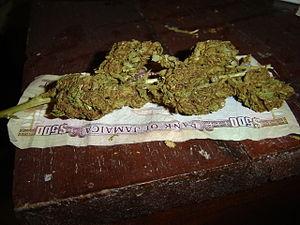
Le cannabis est un genre botanique qui rassemble des plantes annuelles de la famille des Cannabaceae. Ce sont toutes des plantes originaires d'Asie centrale ou d'Asie du Sud. La classification dans ce genre est encore discutée. Selon la majorité des auteurs il contiendrait une seule espèce, le Chanvre cultivé, parfois subdivisée en plusieurs sous-espèces, généralement sativa, indica et ruderalis, tandis que d'autres considèrent que ce sont de simples variétés. Les plantes riches en fibres et pauvres en Tétrahydrocannabinol donnent le « chanvre agricole » qui pousse dans les pays tempérés, exploité pour ses sous-produits aux usages industriels variés, tandis que le « chanvre indien », qui pousse en climat équatorial, est au contraire très riche en résine et exploité surtout pour ses propriétés médicales et psychotropes.
Le Chanvre cultivé est une plante herbacée annuelle de la famille Cannabaceae, désormais considérée comme l'unique espèce du genre botanique Cannabis, mais divisée en plusieurs phénotypes pouvant être décrits comme sous-espèces et variétés. L'espèce provient des régions équatoriales et a la particularité d'avoir une forte croissance. Cette plante est connue pour ses effets psychotropes, notamment l’espèce Indica qui est une sous espèce de Sativa. L’espèce Sativa a une utilisation commerciale et industrielle en tant que chanvre. Sa culture est permise aujourd'hui en France car elle a un taux de THC inférieur à 0,2 %. Elle est connue pour ses vertus thérapeutiques notamment par son riche apport en CBD. Selon certaines condition notamment un taux avoisinant 0 en THC la commercialisation de ses produits dérivés pour le bien-être et la santé est autorisée. C'est l'une des plus anciennes plantes cultivées.
Désherbants : Selon la revue américaine Chemical Research in Toxicology, le Roundup, premier désherbant vendu au monde, est dangereux pour la santé humaine même à dose infinitésimale, ce que dément la société américaine Monsanto qui le commercialise.